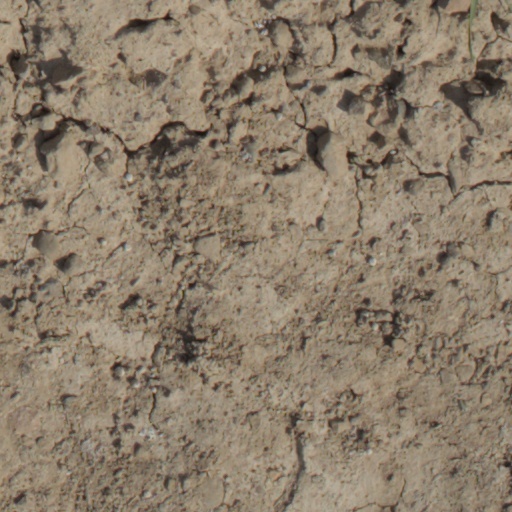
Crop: wheat